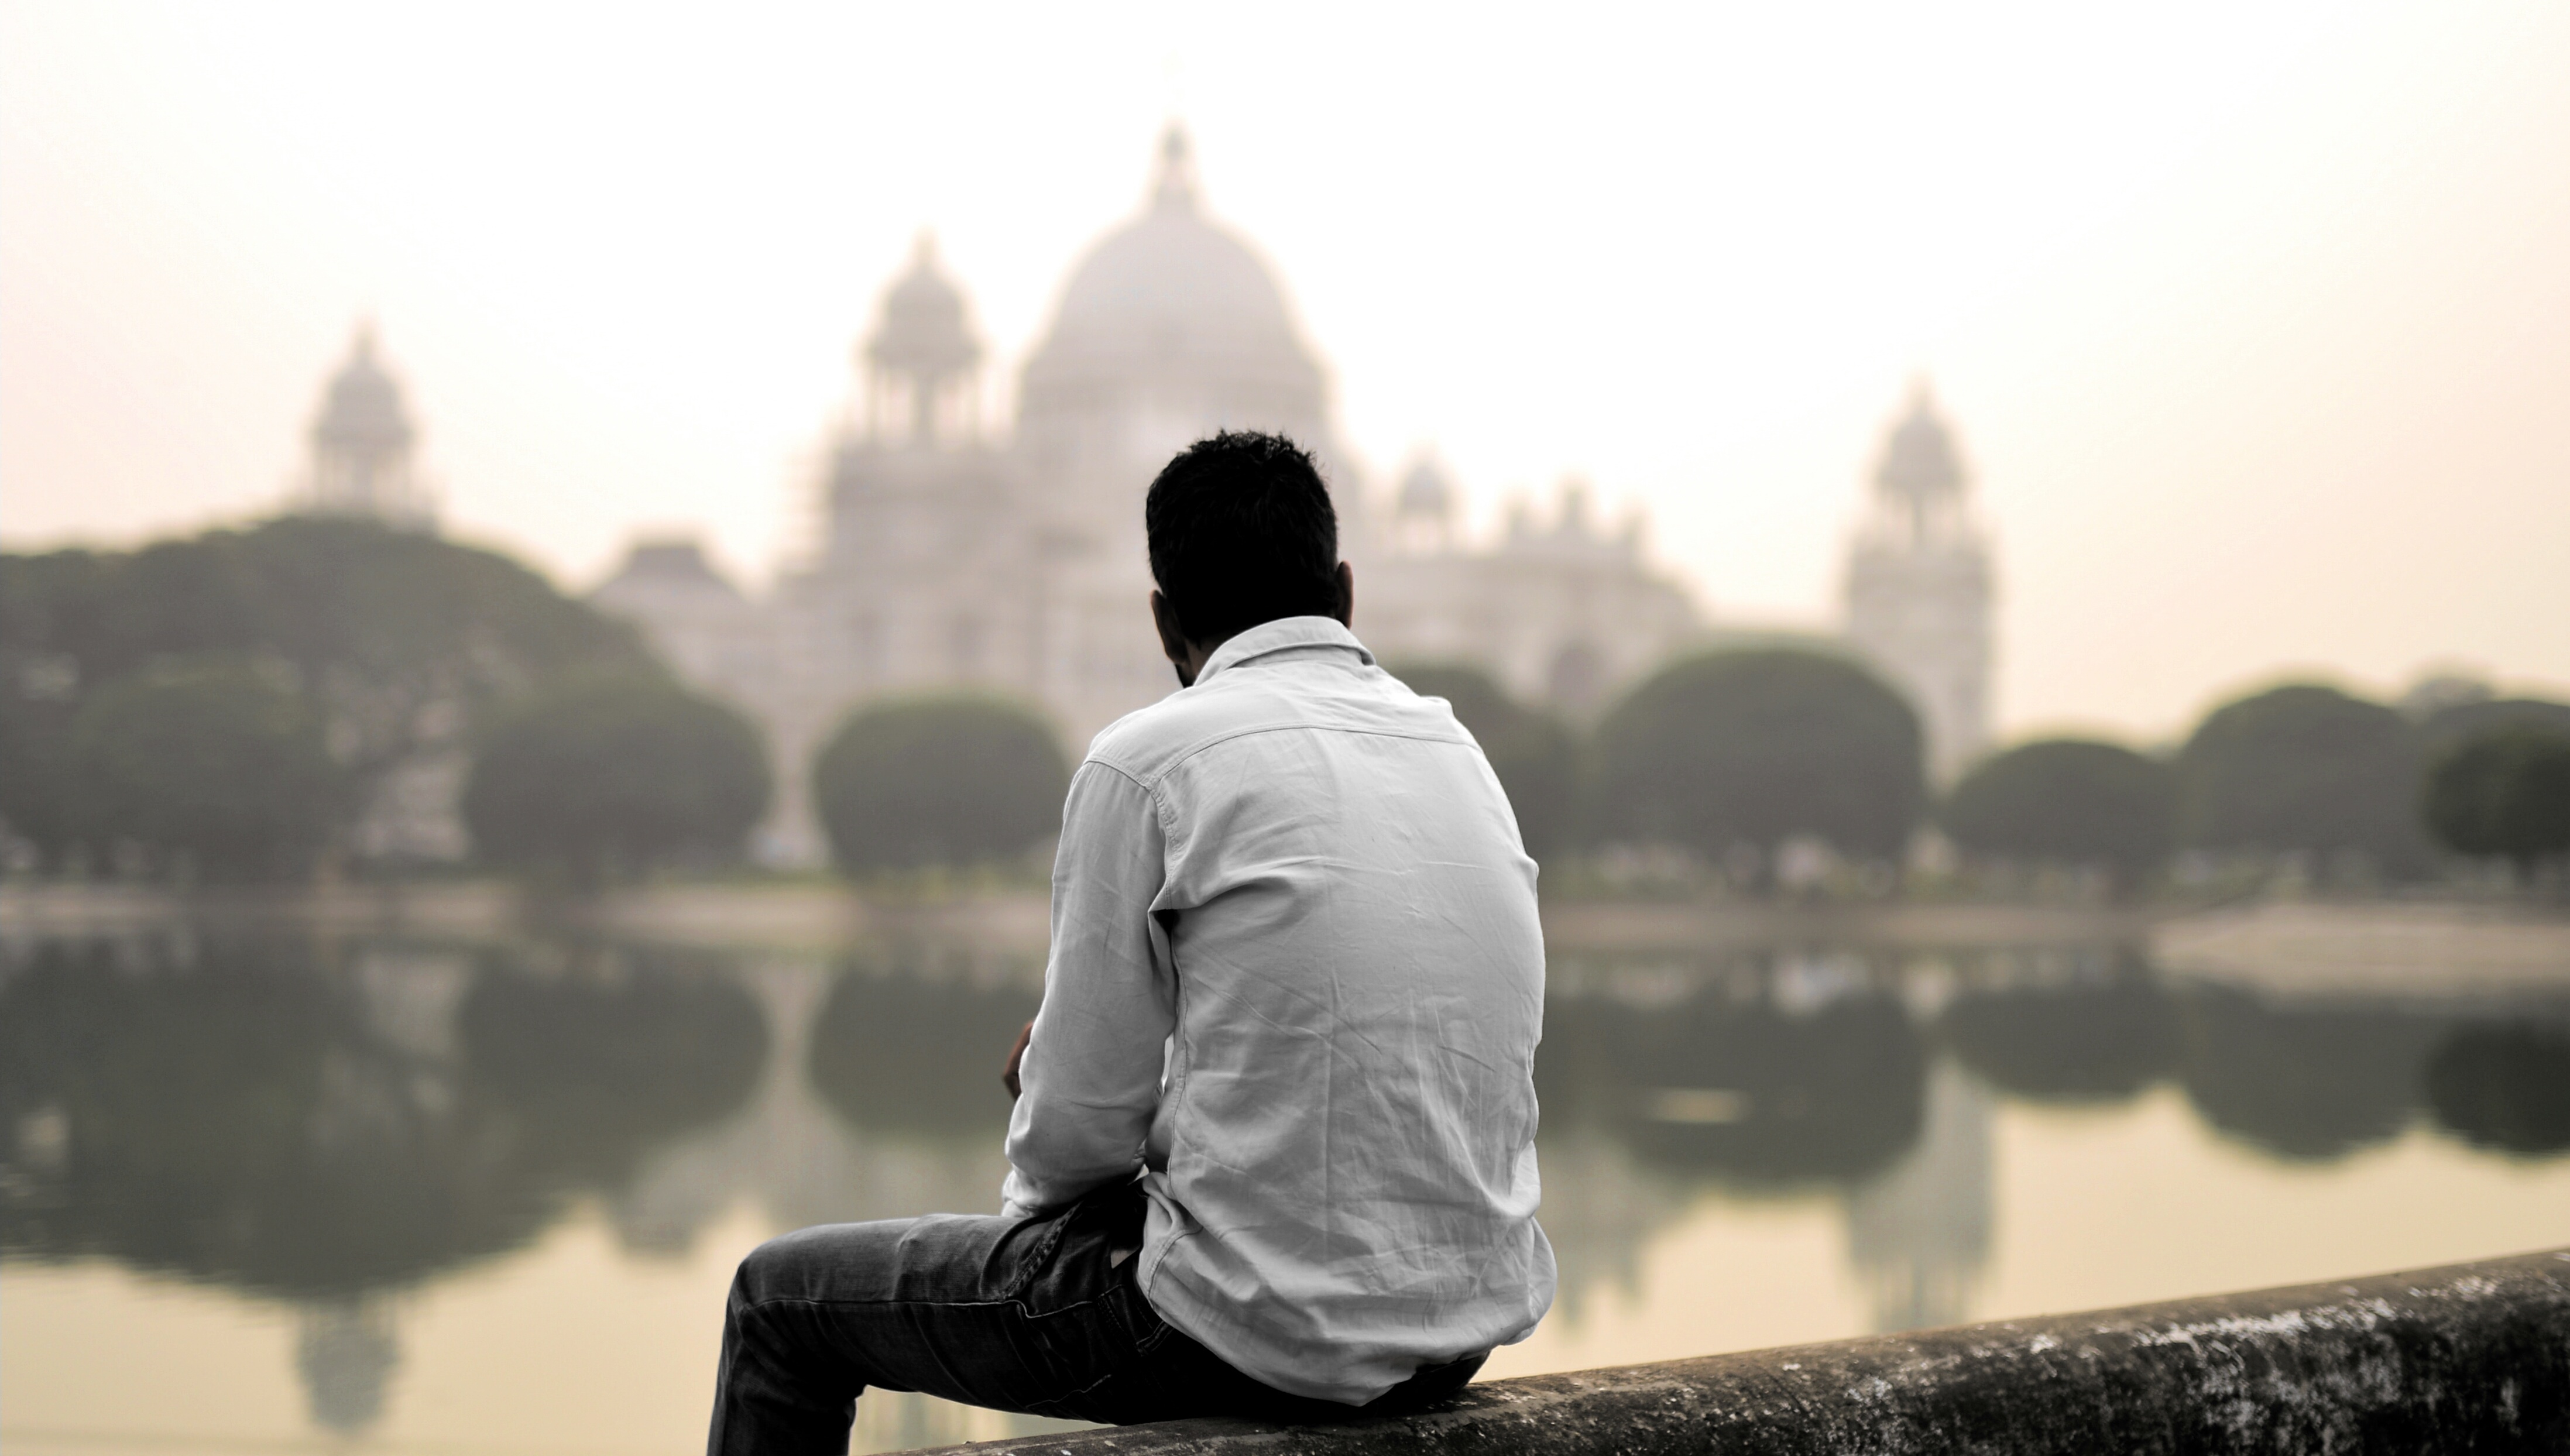
photography, morning, sitting, photograph, human positions, physical fitness